Empress Myeongseong

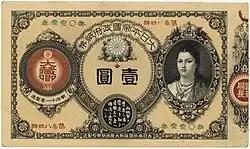
Japanese bank note dated 1881 of the type used in trade in Korea. Strings of copper "cash" coins were impractical for commerce.

Matters culminated in October 1883 with a royal request that the Americans send an adviser to Korea to the office of foreign affairs, and instructors for the army. An order for arms was placed with a US firm based in Yokohama. A complement of three military instructors arrived in April 1888.